Hatano Hideharu

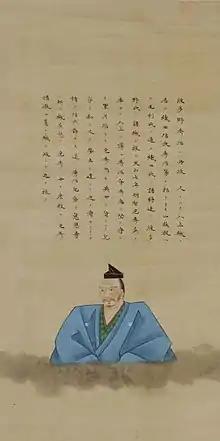
Portrait of Hatano Hideharu

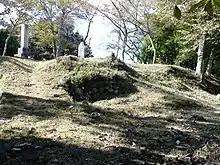
Honmaru compound of Yakami Castle

Hatano Hideharu (波多野 秀治 "Hatano Hideharu", 1541 – June 25, 1579) was the eldest son of Hatano Harumichi and the head of Hatano clan.